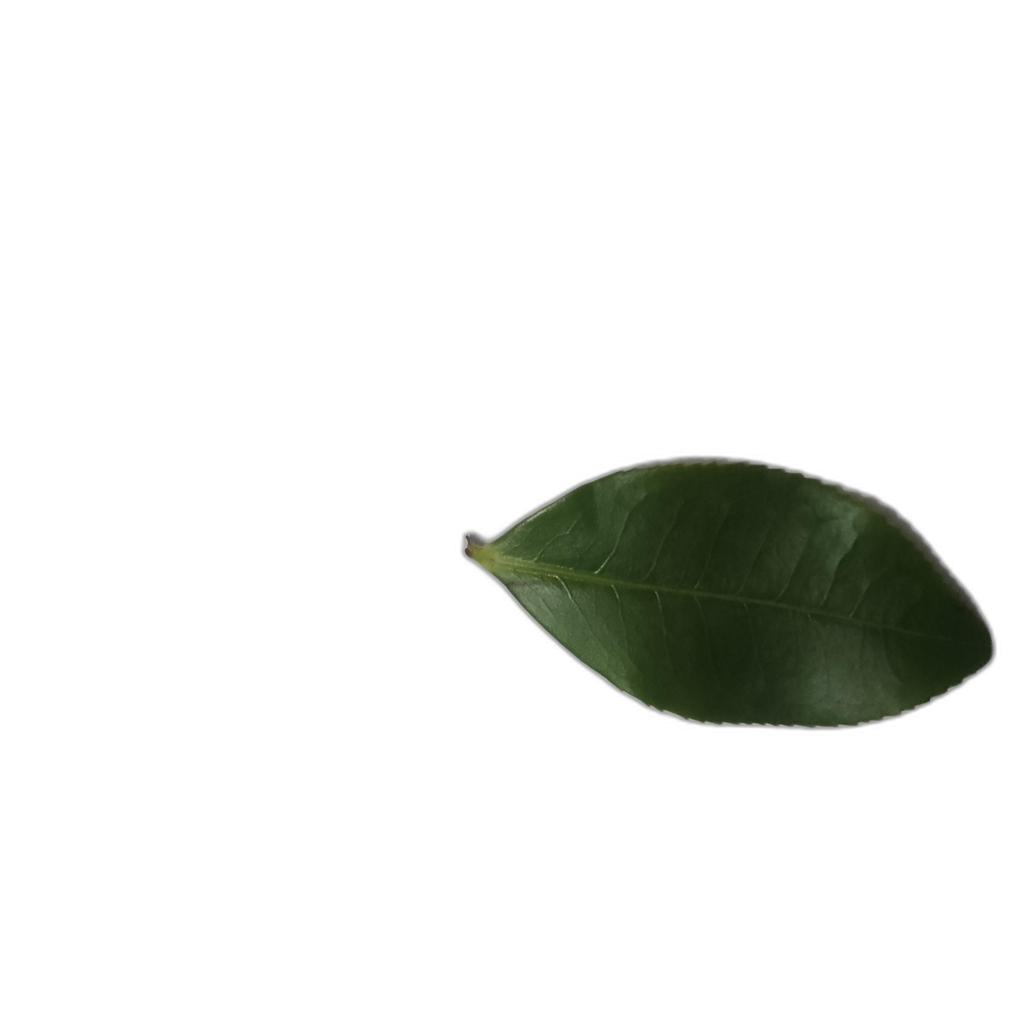
Label: Healthy